Serge Rousselle

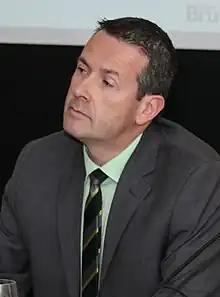
Rousselle in 2017

Serge Rousselle is a Canadian politician, who was elected to the Legislative Assembly of New Brunswick in the 2014 provincial election. He represented the electoral district of Tracadie-Sheila as a member of the Liberal Party until 2018, when he did not run for reelection and was succeeded by his former constituency assistant Keith Chiasson.